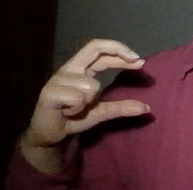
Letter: thal